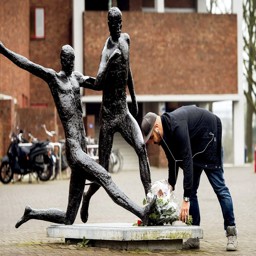
a fan lays flowers at a statue dedicated to footballer .